Never Let You Go (Justin Bieber song)

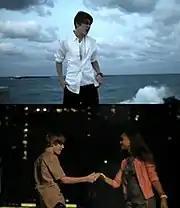
Bieber on the cliff in front of the ocean and in front of the Atlantis resort with love interest Paige Hurd.

"Rolling Stone" confirmed in January 2010 that the music video had already been shot by director Colin Tilley while Bieber was at the Atlantis resort in Bahamas. Actress Paige Hurd portrays Bieber's love interest in the video. The video premiered on March 30, 2010 on Vevo. It was the new joint on BET's "106 & Park" on April 5, 2010.